Operation Petticoat

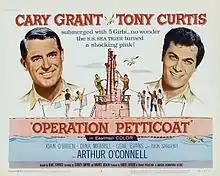
Theatrical release half-sheet display poster

Operation Petticoat is a 1959 American World War II submarine comedy film in Eastmancolor from Universal-International, produced by Robert Arthur, directed by Blake Edwards, and starring Cary Grant and Tony Curtis.